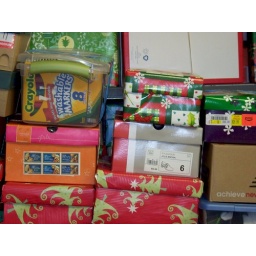
Operation Christmas Child Boxes stacked in Ellicott City! We're well over 600 shoe boxes all ready today!